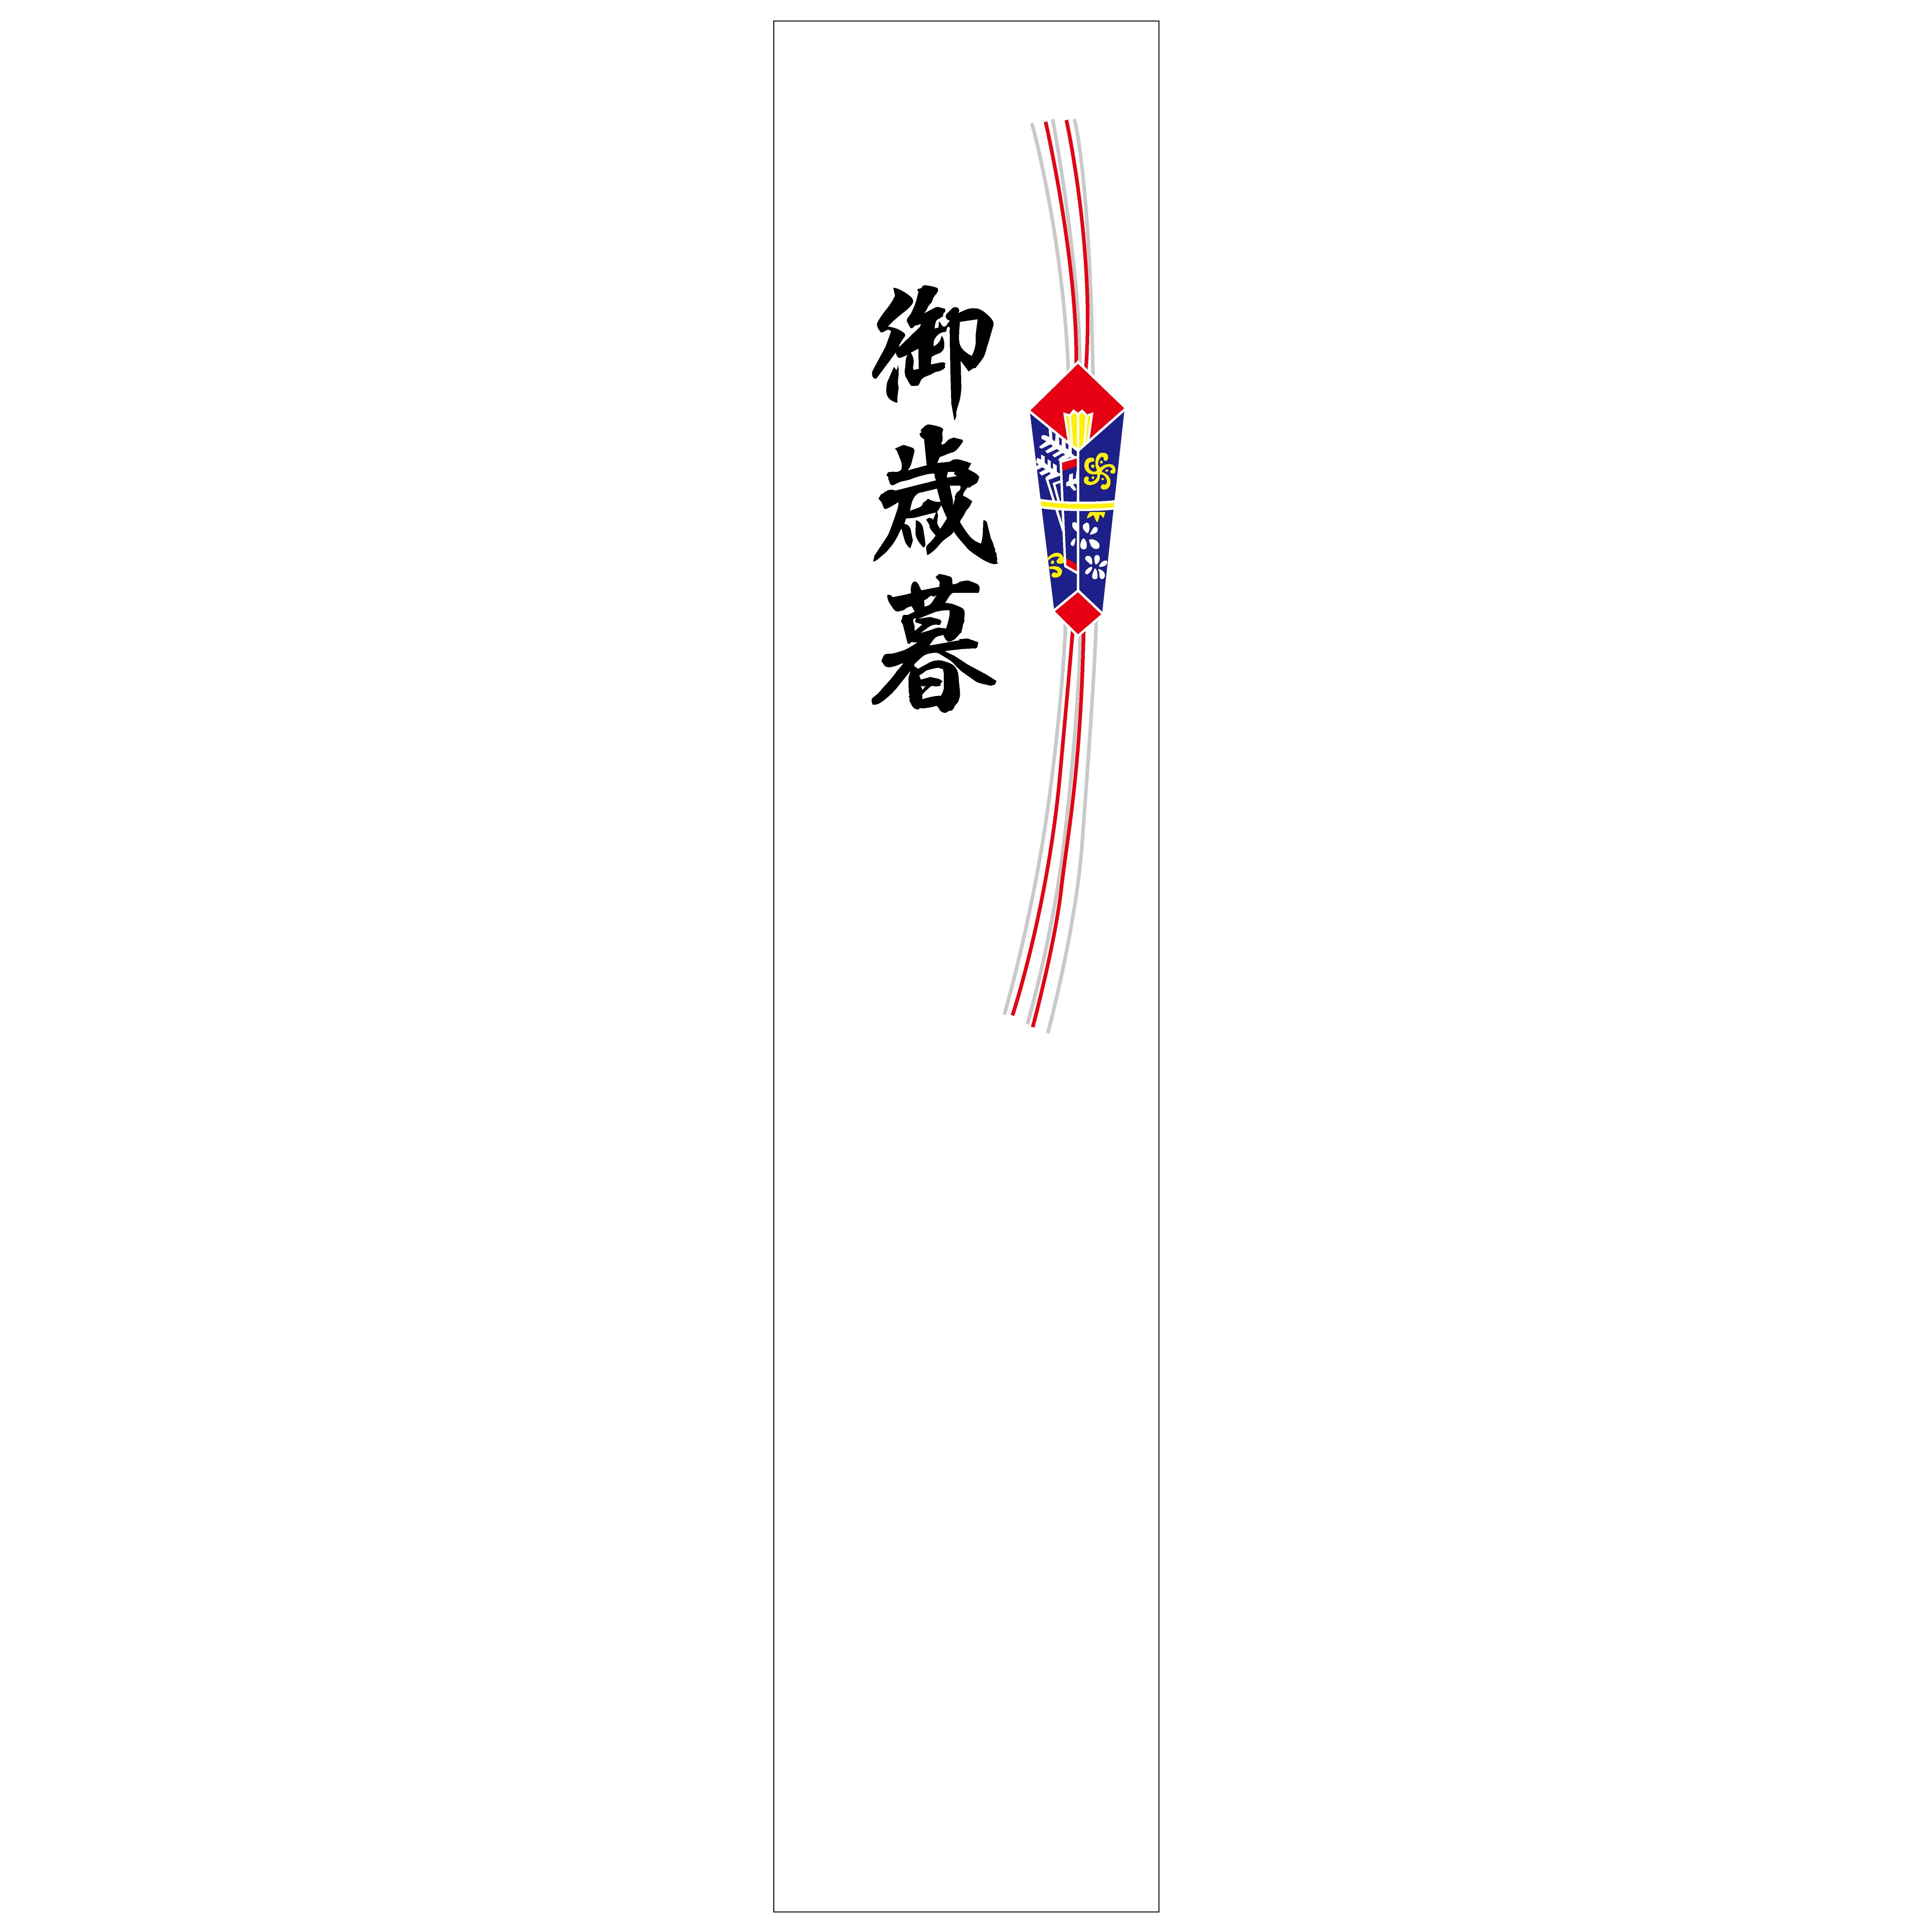
短冊シール 大 御歳暮
部分のり インクジェットプリンターで印字できます size: 270mm×55mm 1シート付数: 1シート 2枚付 入り数: 1袋 100枚入
Brand: ヒカリ紙工株式会社
Category: Home & Garden > Decor > Seasonal & Holiday Decorations > Japanese Traditional Dolls